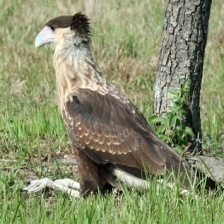
Species: CRESTED CARACARA
Scientific name: CARACARA CHERIWAY